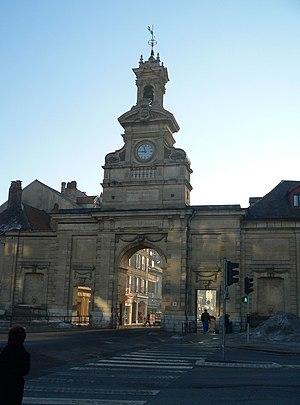
porte Saint-Pierre de Pontarlier, dans le Doubs.
Cet article recense les timbres de France émis en 2003 par La Poste.